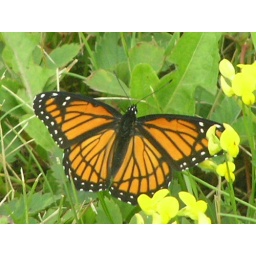
A Viceroy butterfly in field west of my house